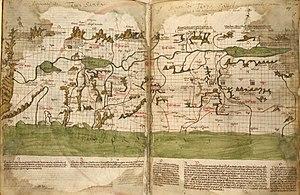
La Terre sainte est le nom donné par les chrétiens à la région où est né et a vécu Jésus-Christ, avec une importance toute particulière accordée à Jérusalem lieu de sa mort et selon la foi chrétienne, de sa résurrection. L'article qui suit sera donc traité du point de vue chrétien.
La cartographie de la Palestine, également appelée cartographie de la Terre sainte et cartographie de la Terre d'Israël, est la création, l'édition, le traitement et l'impression de cartes de la région de la Palestine, de l'Antiquité jusqu'à l'essor des techniques modernes d'arpentage. Pendant plusieurs siècles, au cours du Moyen Âge, elle a été le sujet le plus important de toute la cartographie.